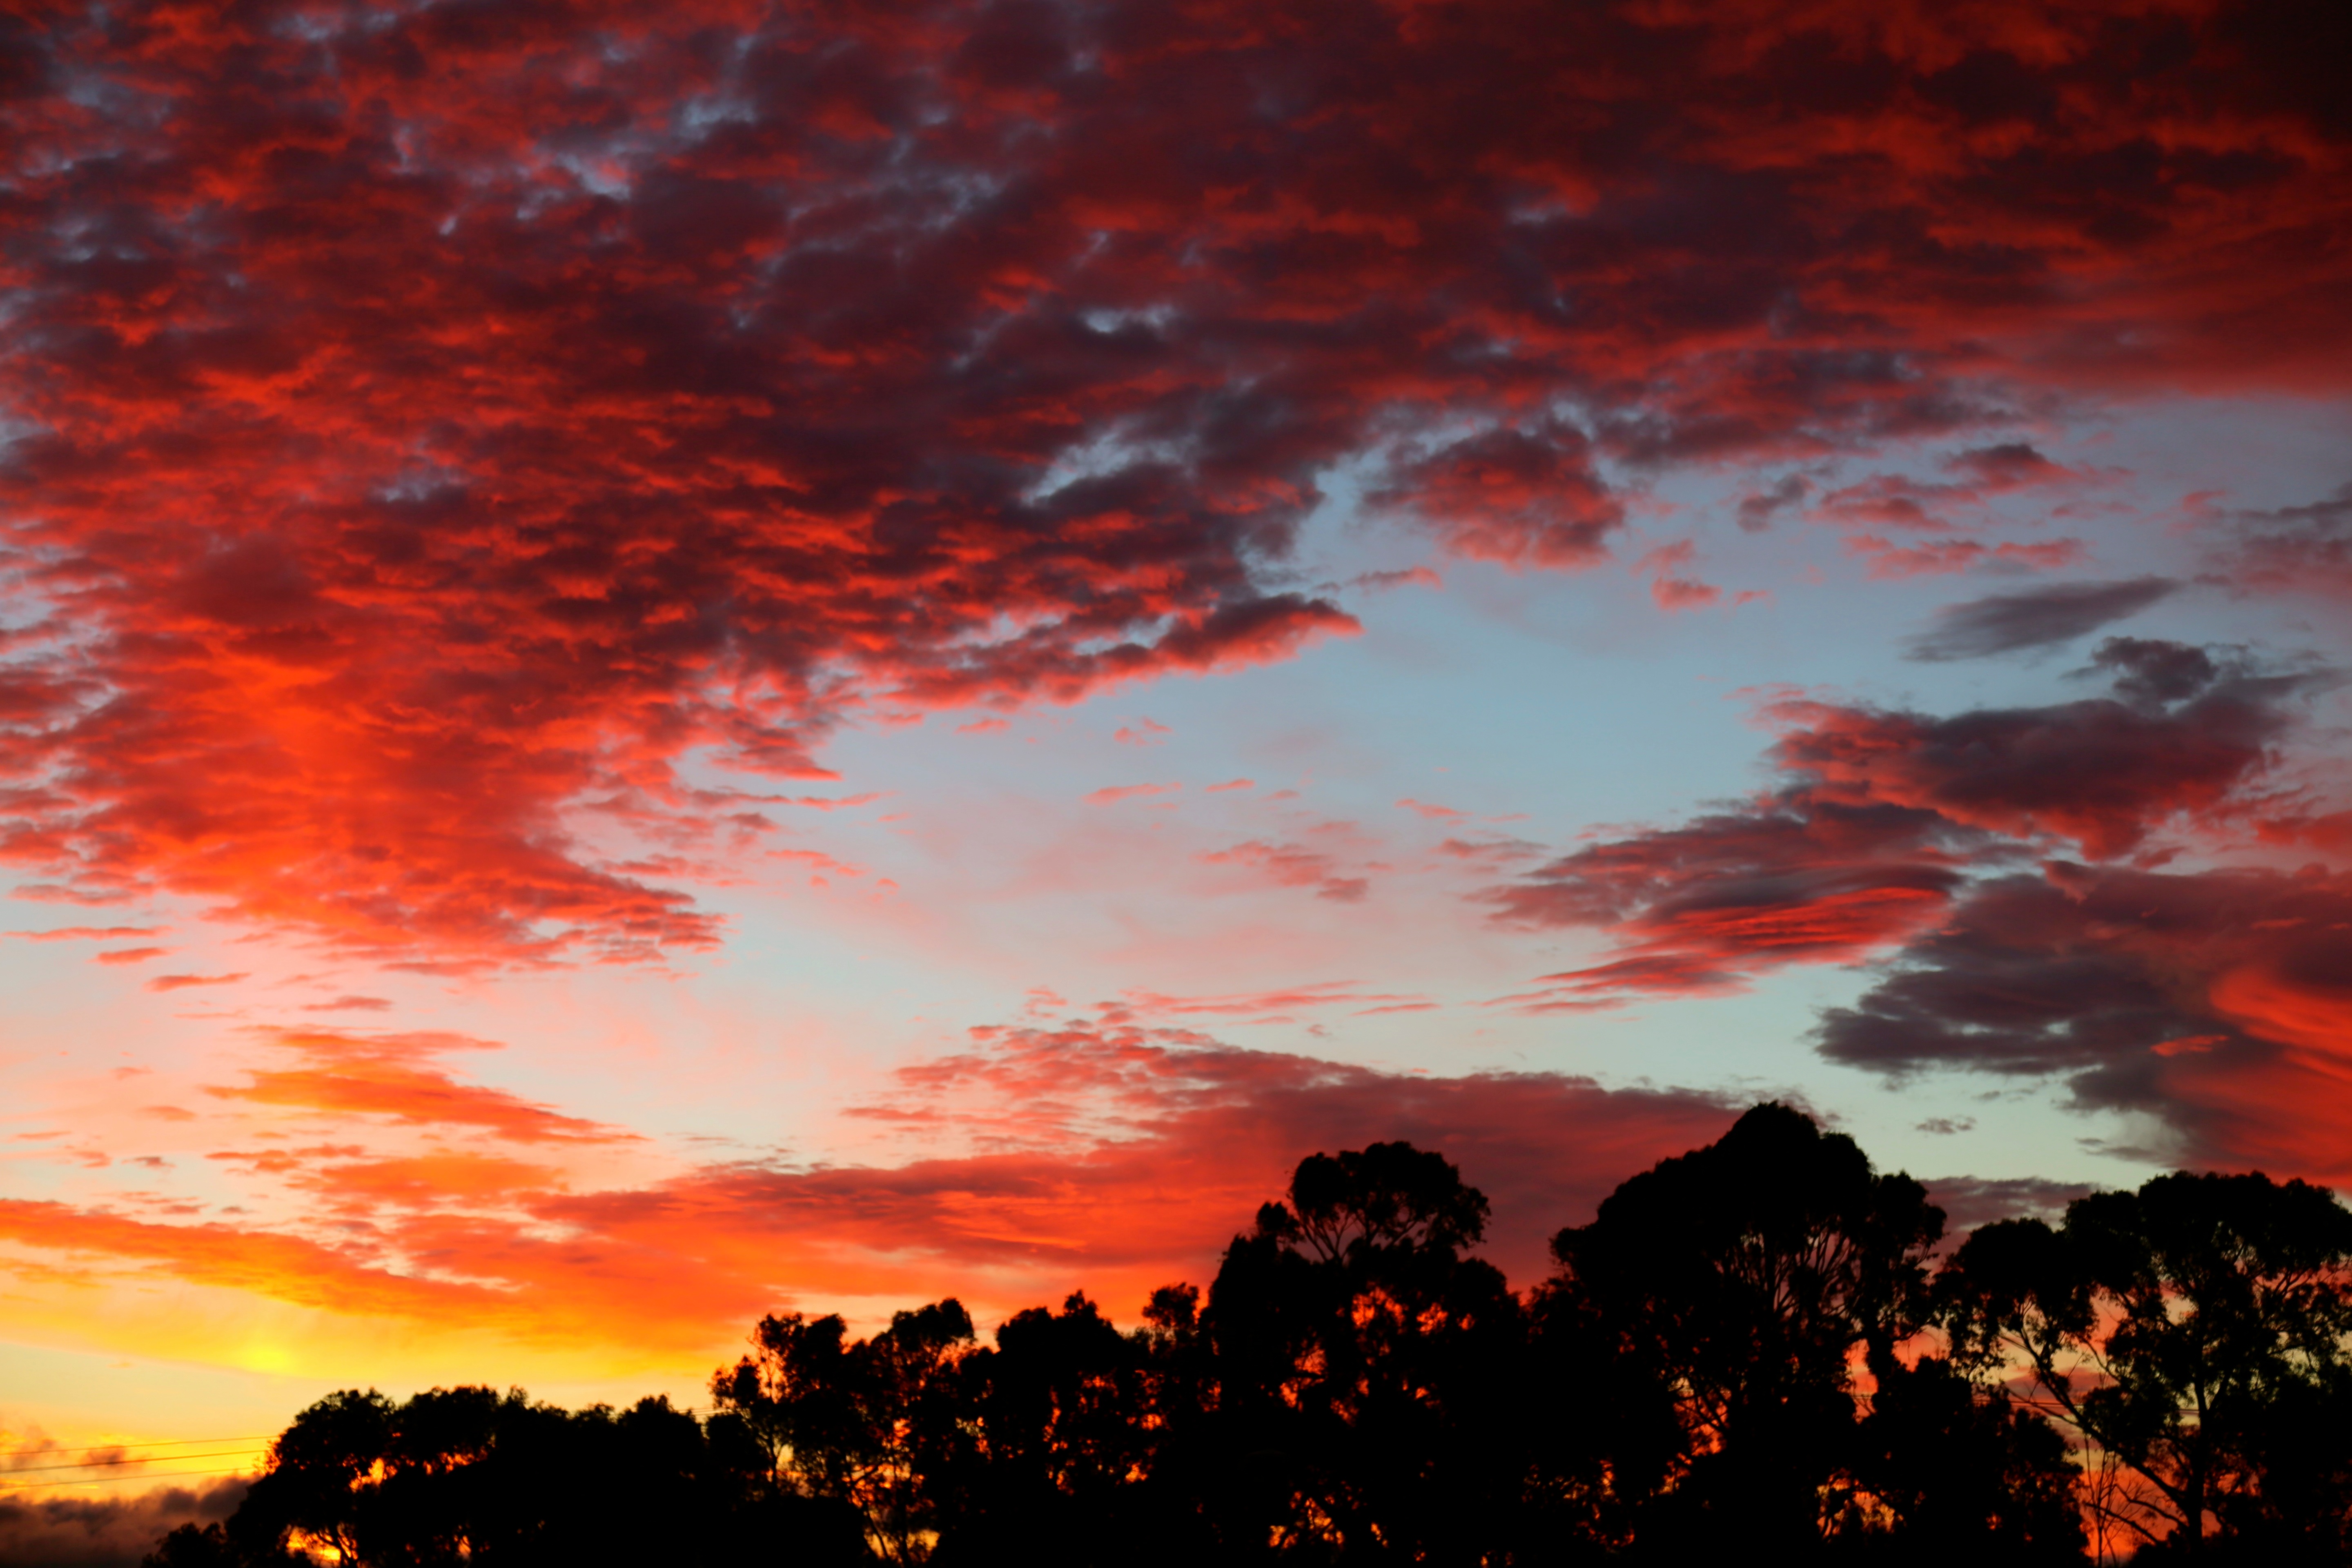
horizon, cloud, sky, sunrise, sunset, sunlight, morning, dawn, atmosphere, dusk, evening, red, afterglow, meteorological phenomenon, red sky at morning